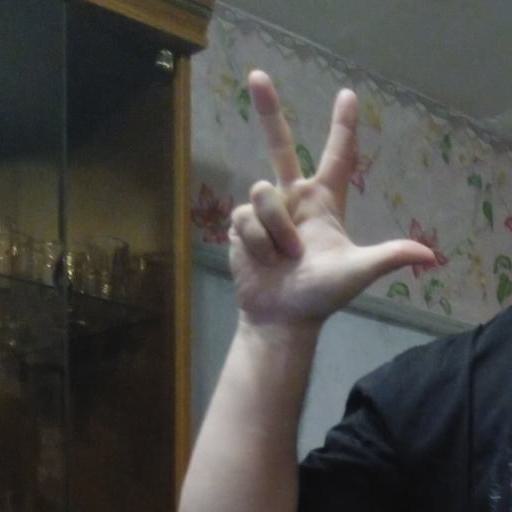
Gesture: three2